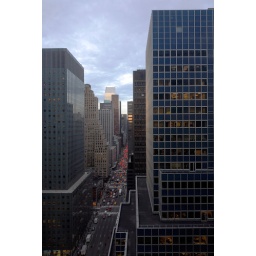
Taken from the 22nd floor of my office building in midtown.